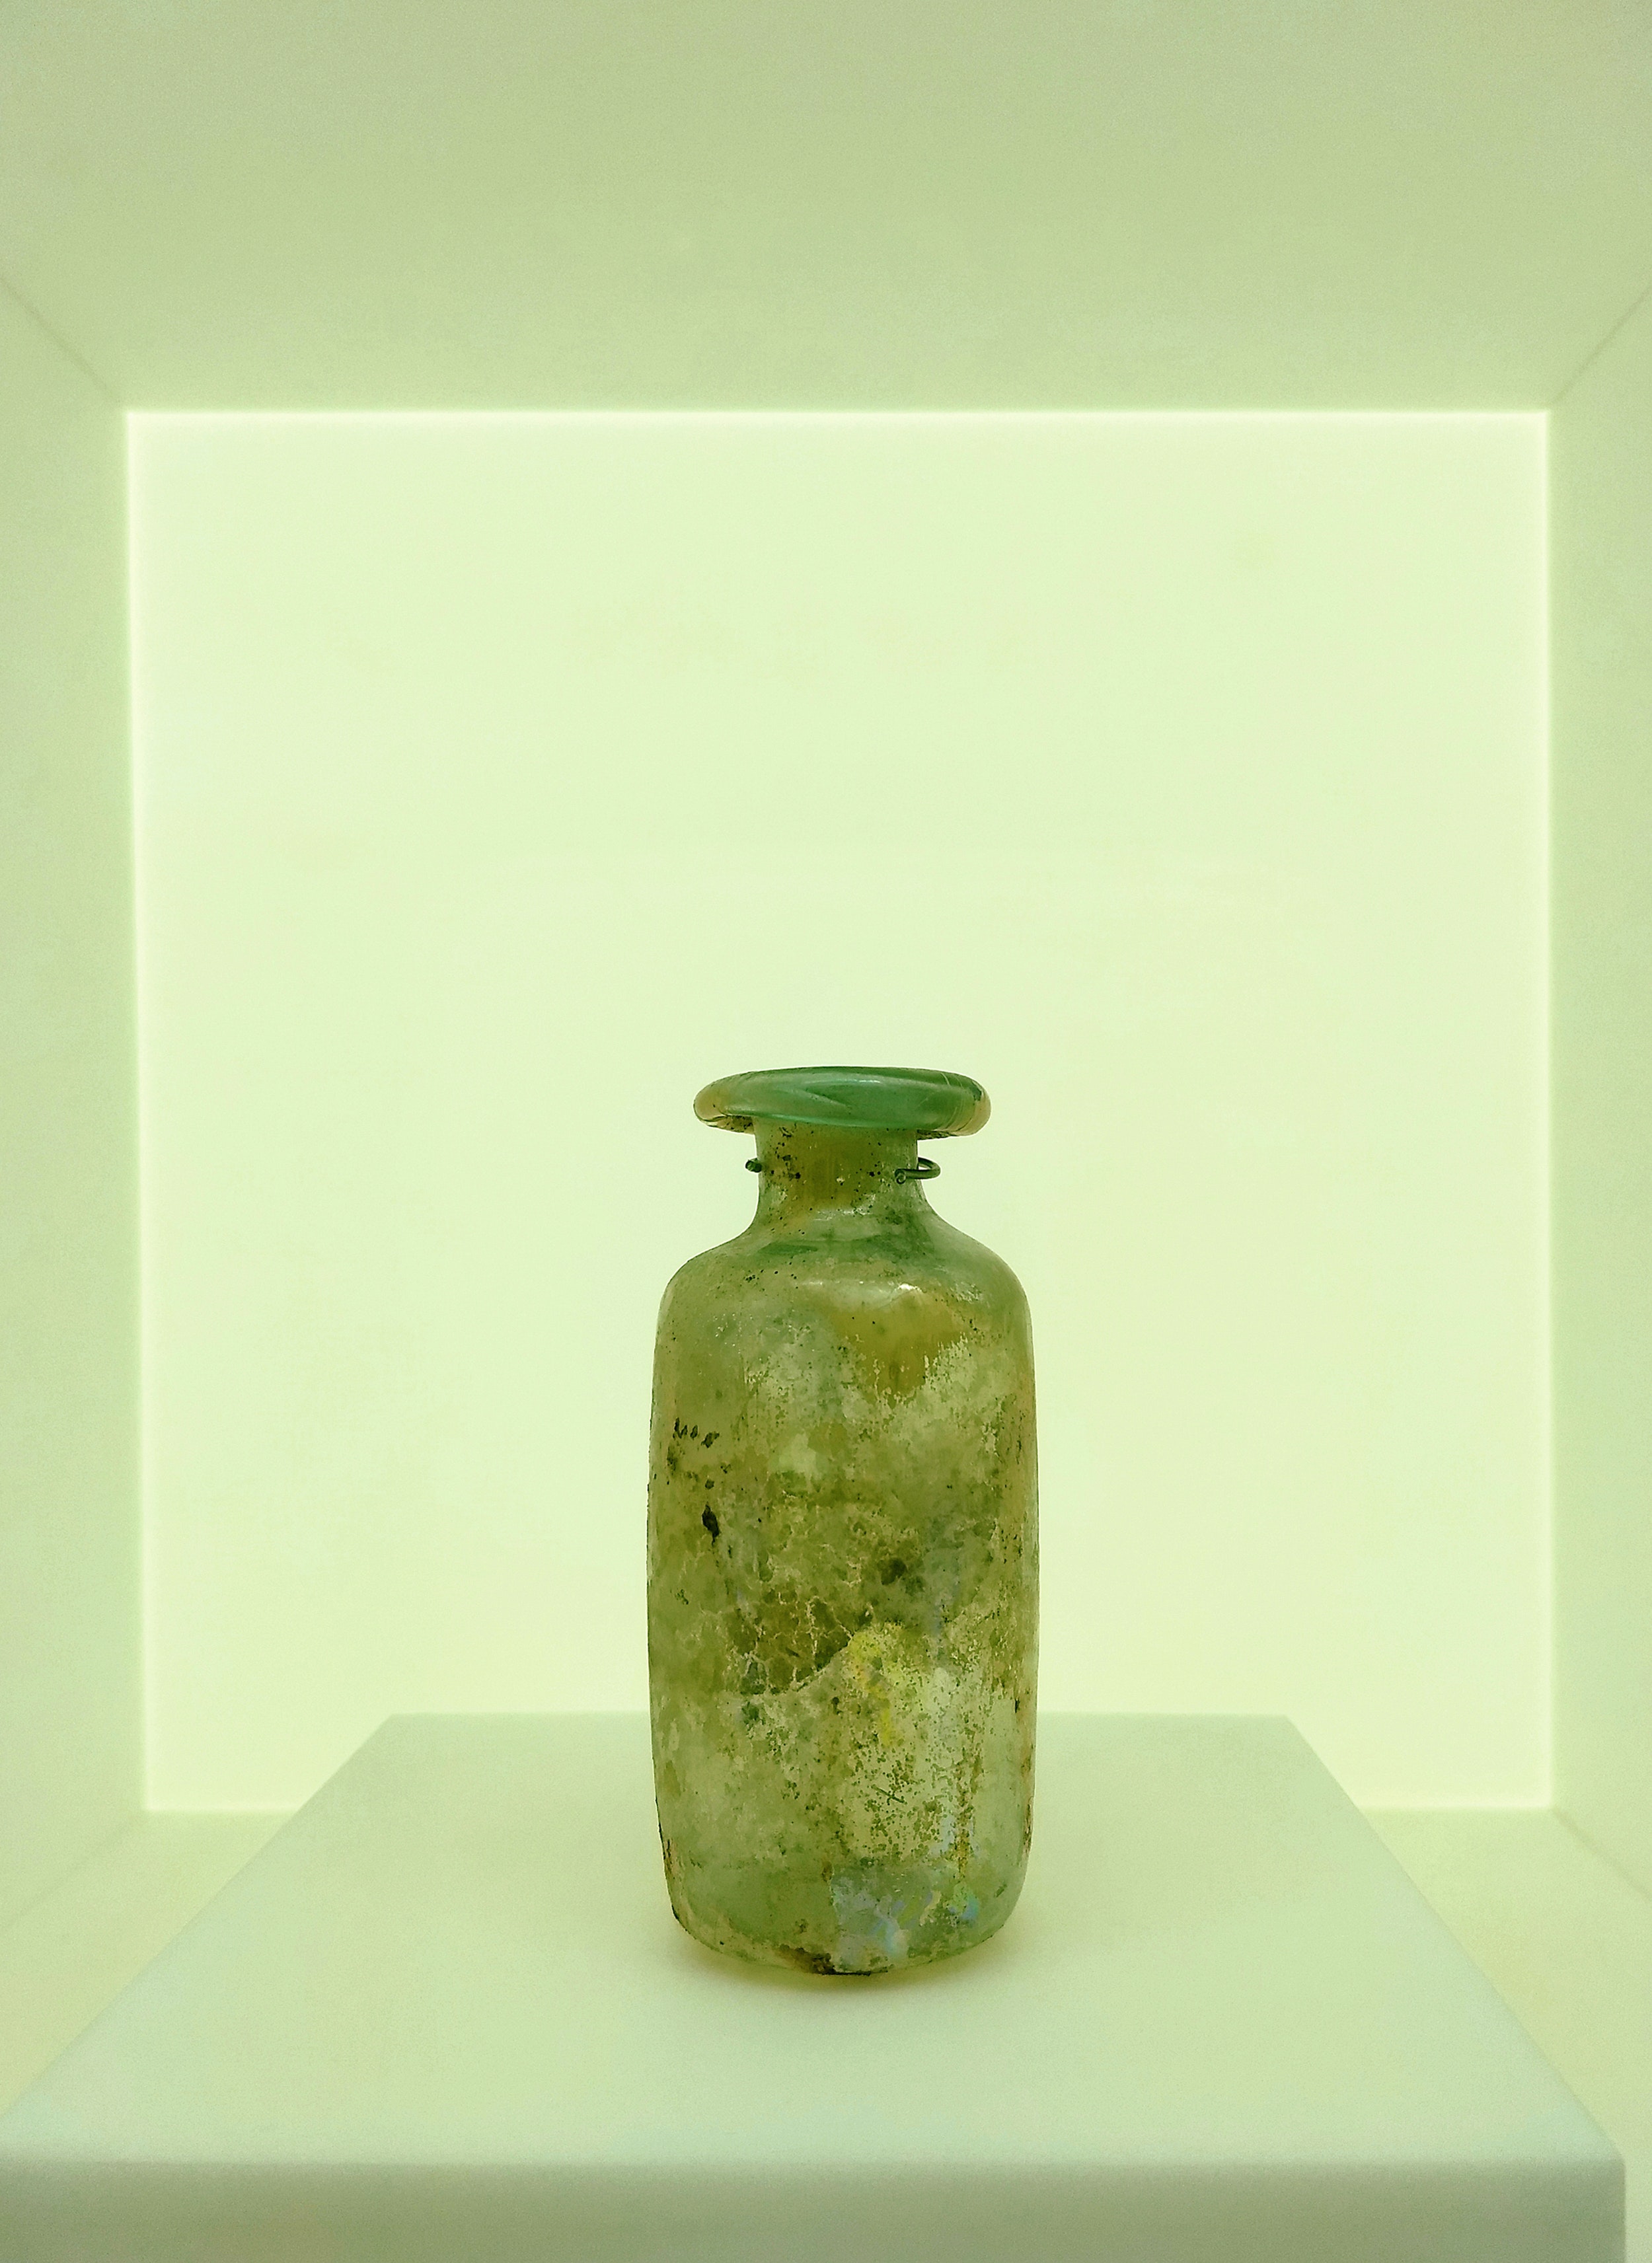
green, vase, mason jar, glass, urn, ceramic, still life, earthenware, artifact, museum, art, pottery, still life photography, sculpture